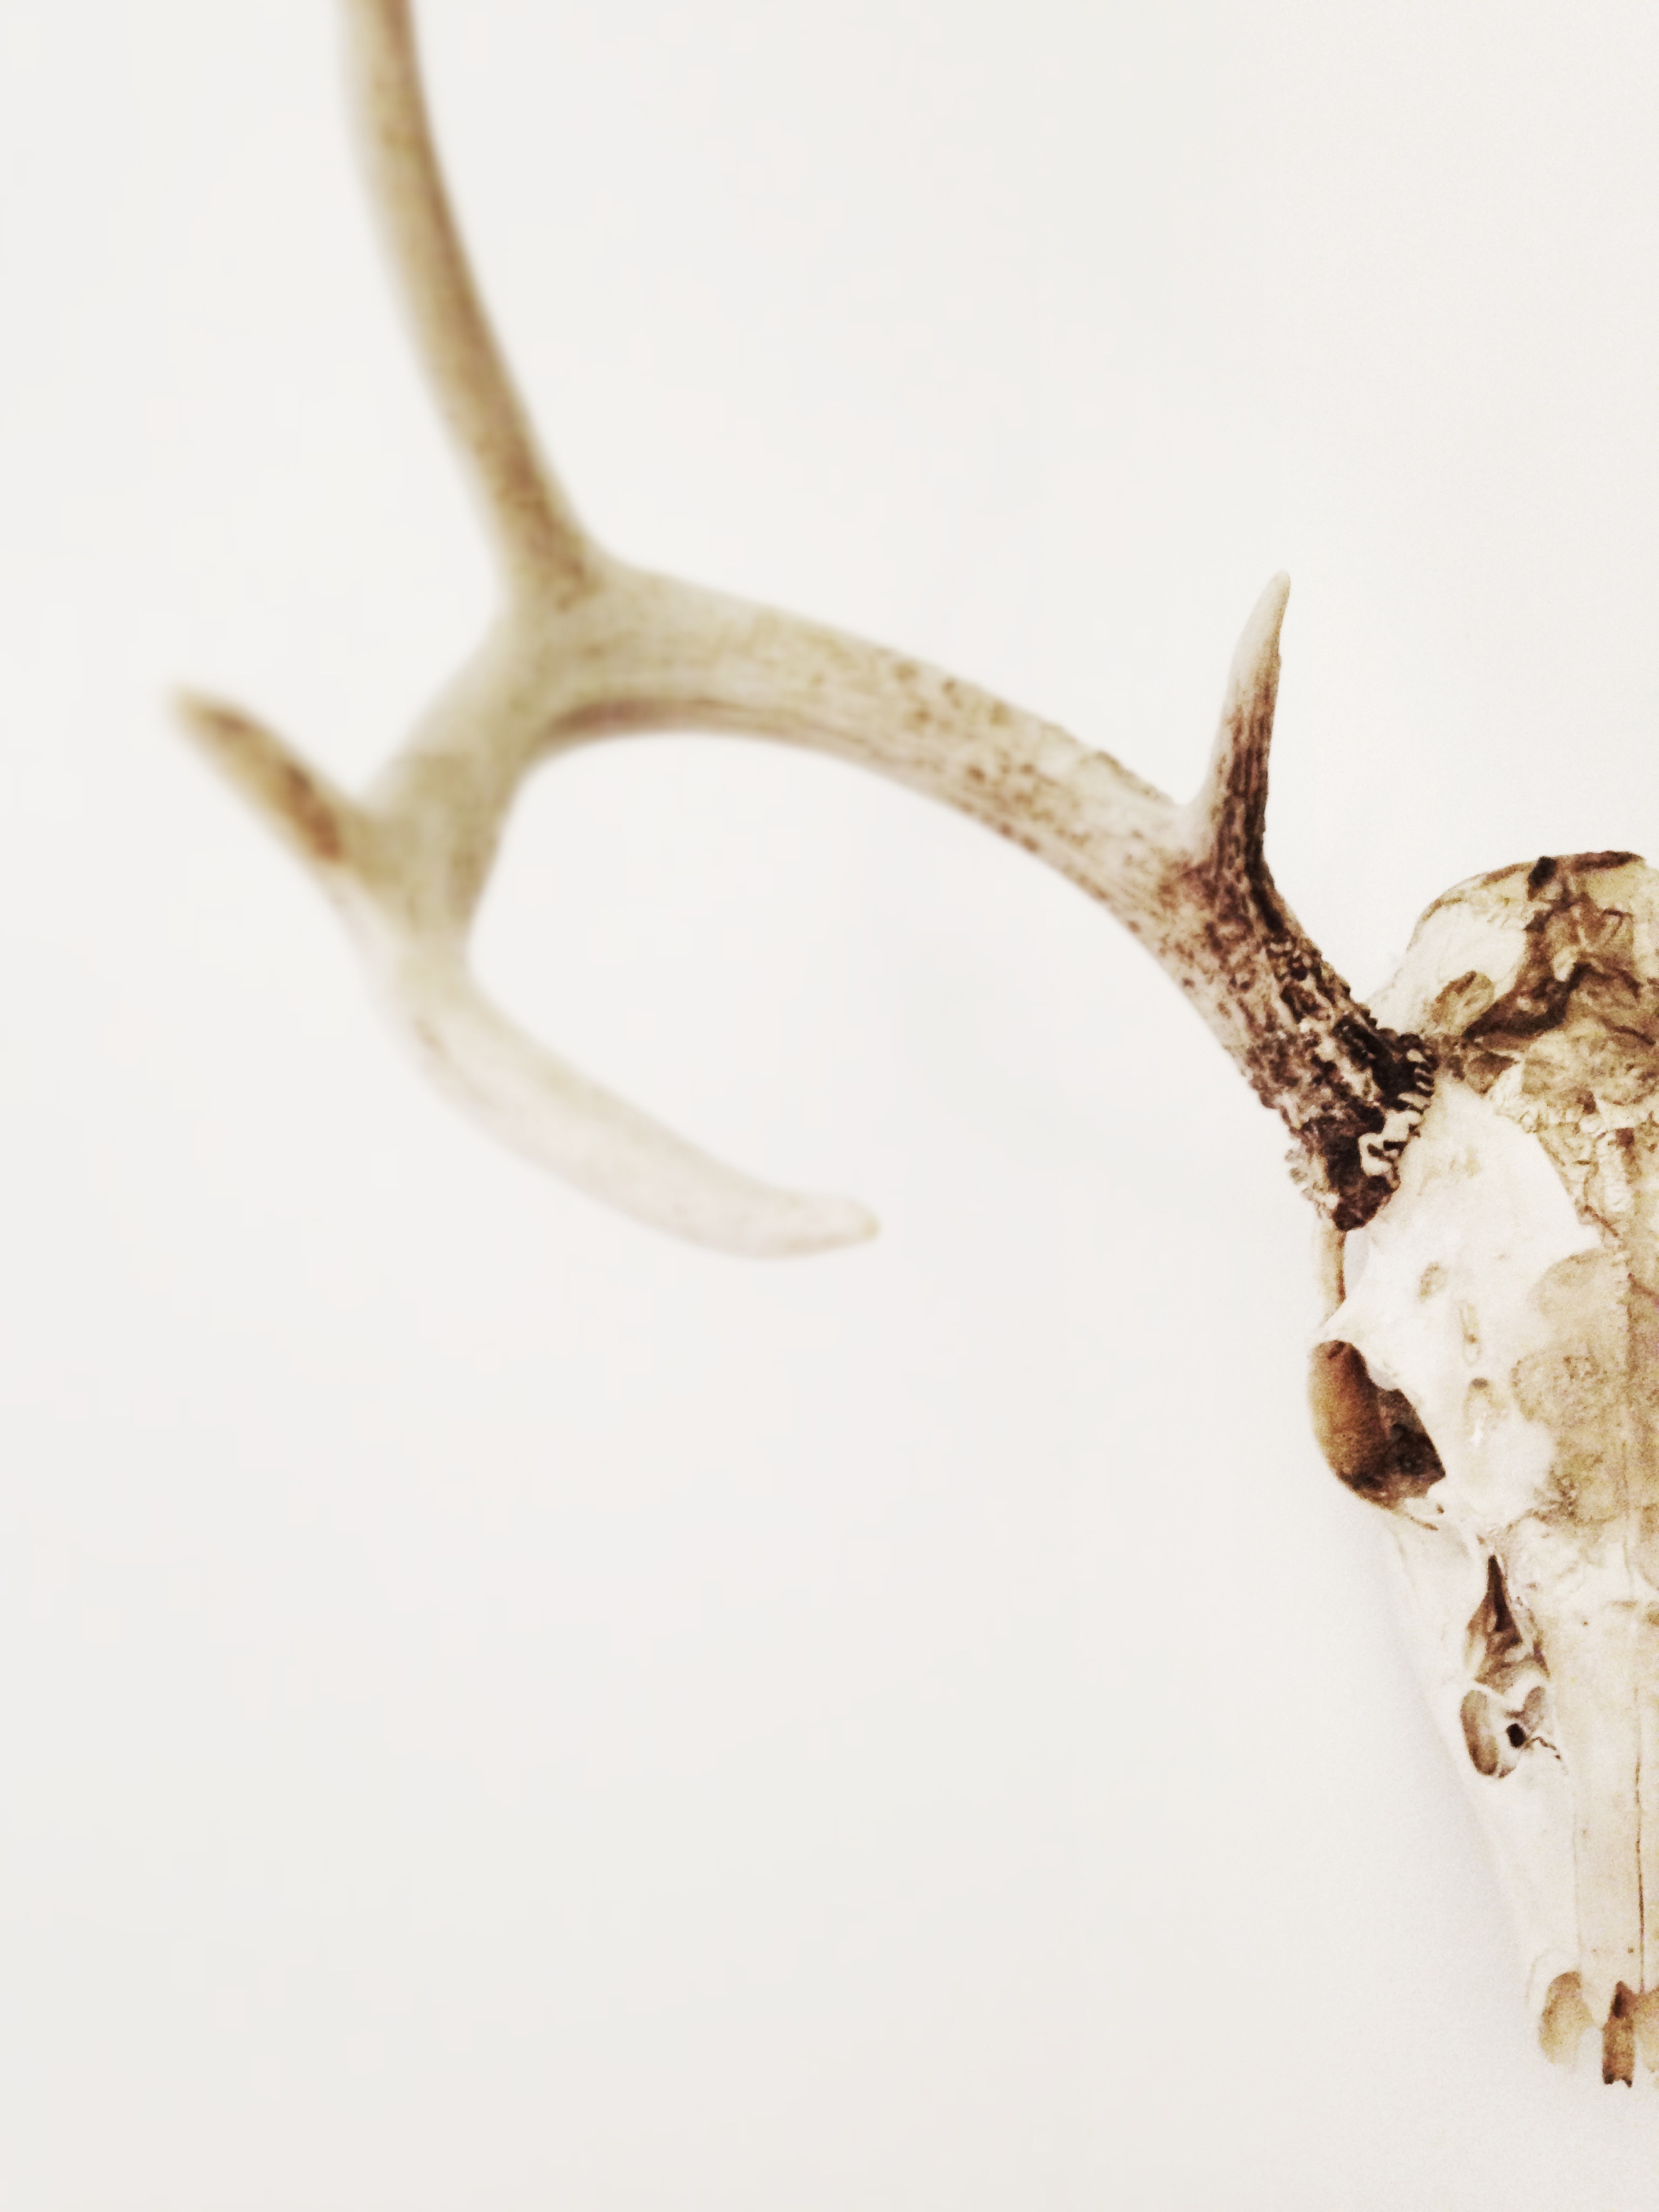
branch, wood, rustic, horn, skull, material, antler, bone, deer skull, twig